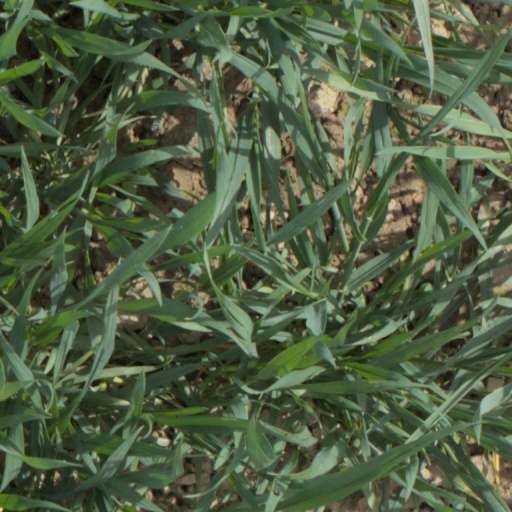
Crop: wheat